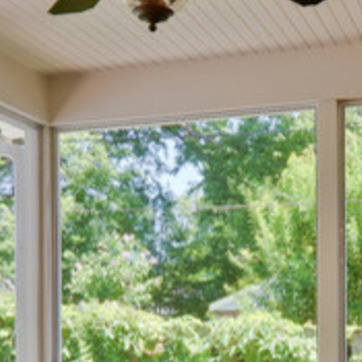
Material: sky